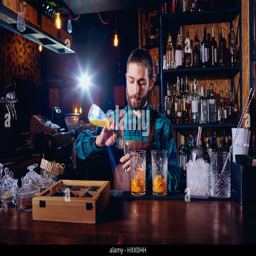
the barman with a beard makes cocktail on bar